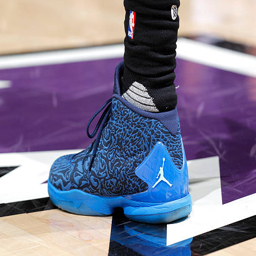
the shoes belonging to # in a game against sports team .